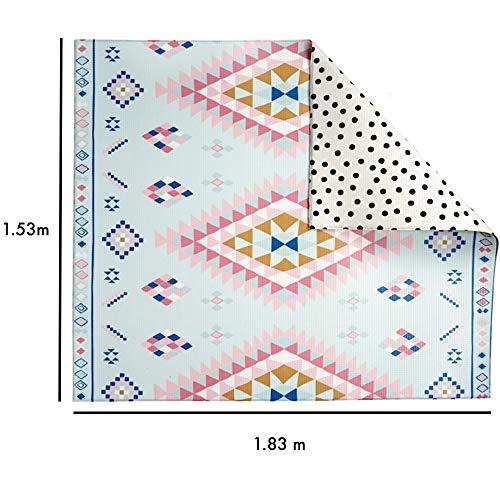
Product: Play with Pieces, Reversible Play Mat, Moroccan Rug Plus Polka Dot
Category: Baby Products | Activity & Entertainment | Baby Gyms & Playmats
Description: Rolls up or tucks away underneath furniture in seconds.
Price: $149.00